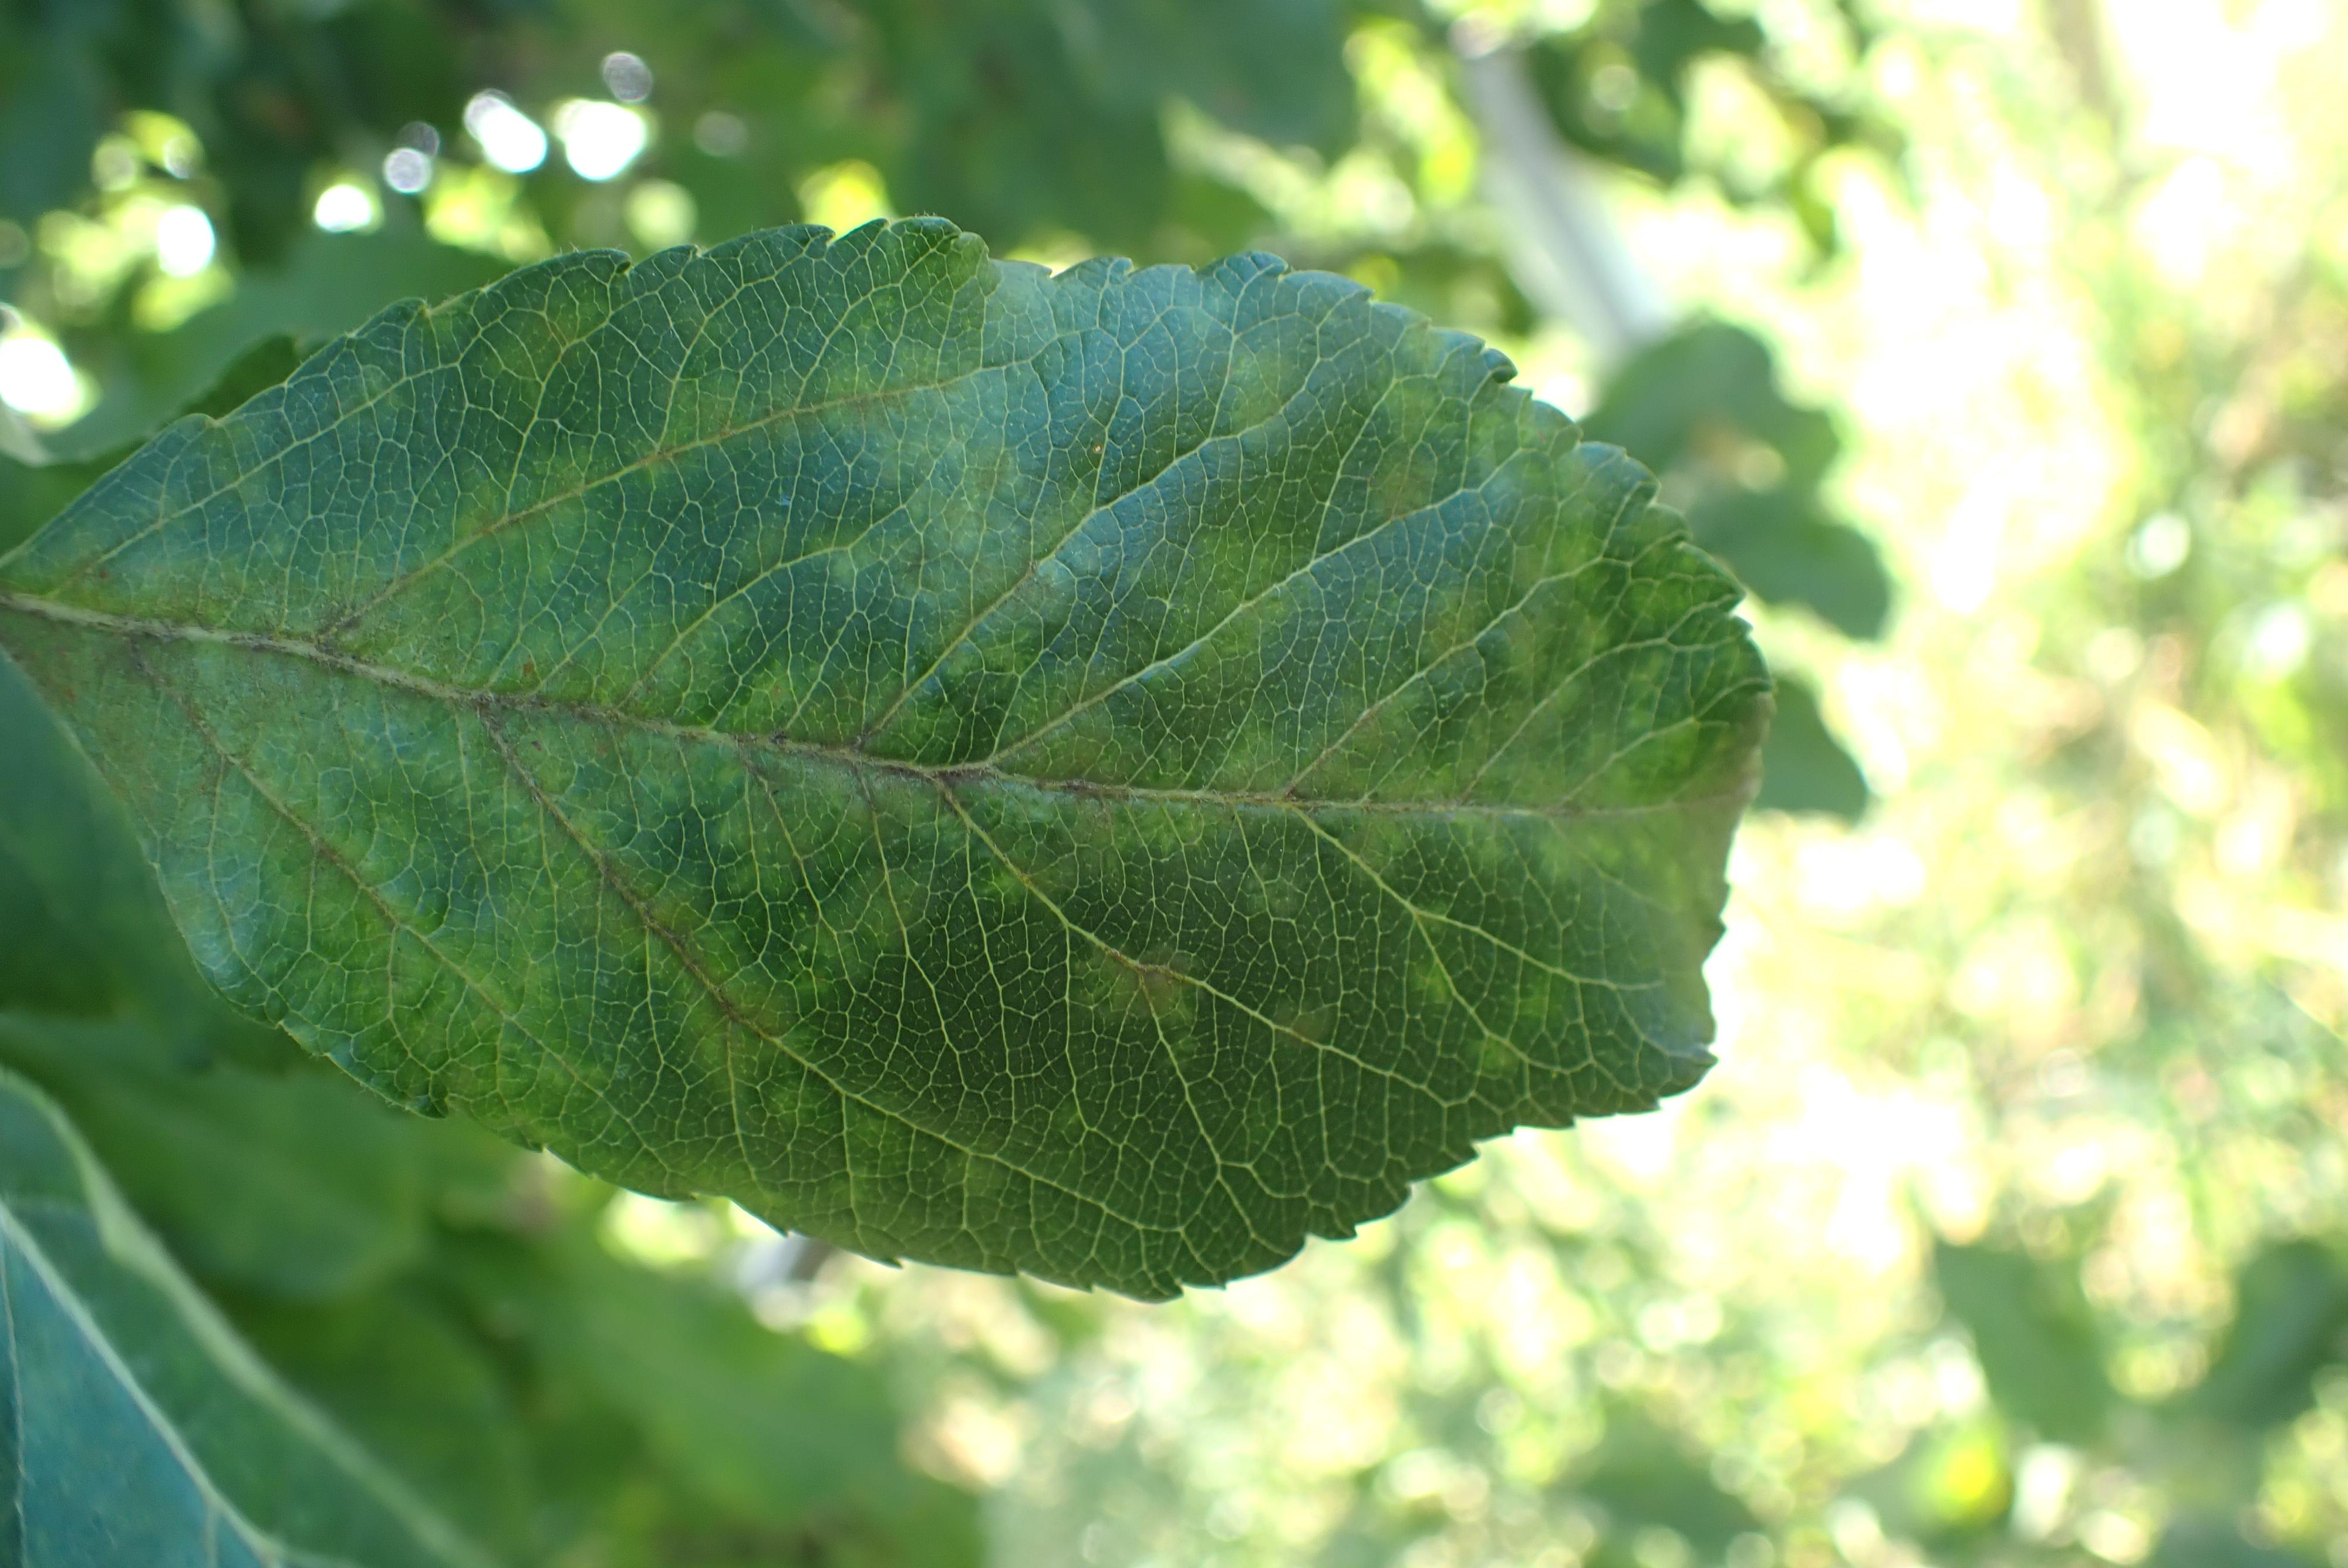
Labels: scab